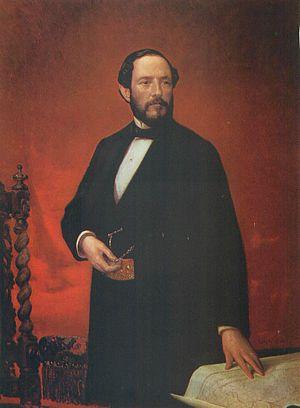
Juan Prim y Prats, comte de Reus, vicomte de Bruch, marquis des Castillejos était un général et homme d'État espagnol du XIXᵉ siècle qui joua un rôle de premier plan pendant les guerres carlistes.
Cette liste des gouverneurs de Porto Rico comprend toutes les personnes qui ont occupé ce poste, que ce soit sous domination espagnole ou américaine. Le gouverneur de Porto Rico est le chef de gouvernement du Commonwealth de Porto Rico. Le poste a été créé par l'Empire espagnol au cours du XVIᵉ siècle à la suite de la colonisation de l'archipel.
Cet article dresse la liste des présidents du gouvernement d’Espagne ou leur équivalent depuis 1705.
Luis de Madrazo y Kuntz, né le 27 février 1825 à Madrid où il est mort le 9 février 1897, est un peintre espagnol de portraits et de thèmes religieux et historiques.